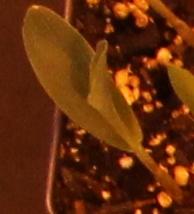
Label: Corn